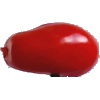
Label: Tomato 2